Hassan Harandi

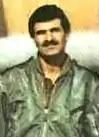
Harandi in 1979

Hassan Harandi is an Iranian retired fighter pilot of Grumman F-14 Tomcat who served during the Iran–Iraq War. French military historian Pierre Razoux has credited him with 6 aerial victories, a record that qualifies him as a flying ace.